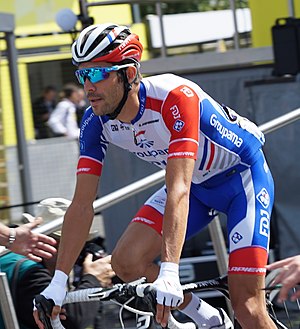
Thibaut Pinot
Thibaut Pinot er en fransk professionel cykelrytter, der cykler for UCI ProTour-holdet Groupama-FDJ. Han menes at være det mest lovende talent i fransk cykelsport, og endte på en tredieplads i den generelle klassifikation i Tour de France 2014 og vandt konkurrencen om den hvide ungdomstrøje.